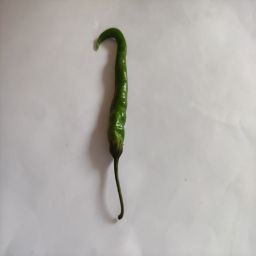
Crop: Chile Pepper
Quality: Ripe